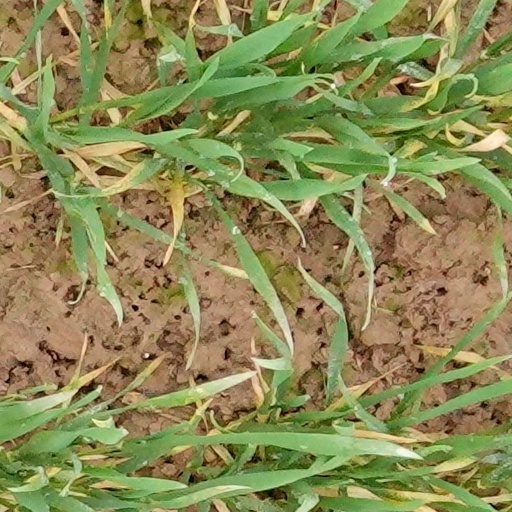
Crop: wheat